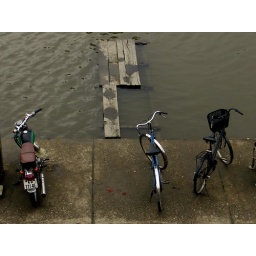
Rising water would soon take over and the bikes would be removed